Goldfinders Inn

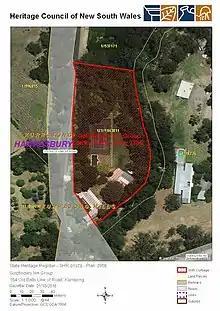
Heritage boundaries

The Goldfinders Inn site is of state significance as a continually inhabited place of residence in the Hawkesbury area from the time of the land grant in 1809 to the present day. The cottage, inn and barn together provide physical evidence of successive occupancies and uses of the site initially for farming, through to commercial use as an inn and licensed premises, later a post office and general store and as private residence.